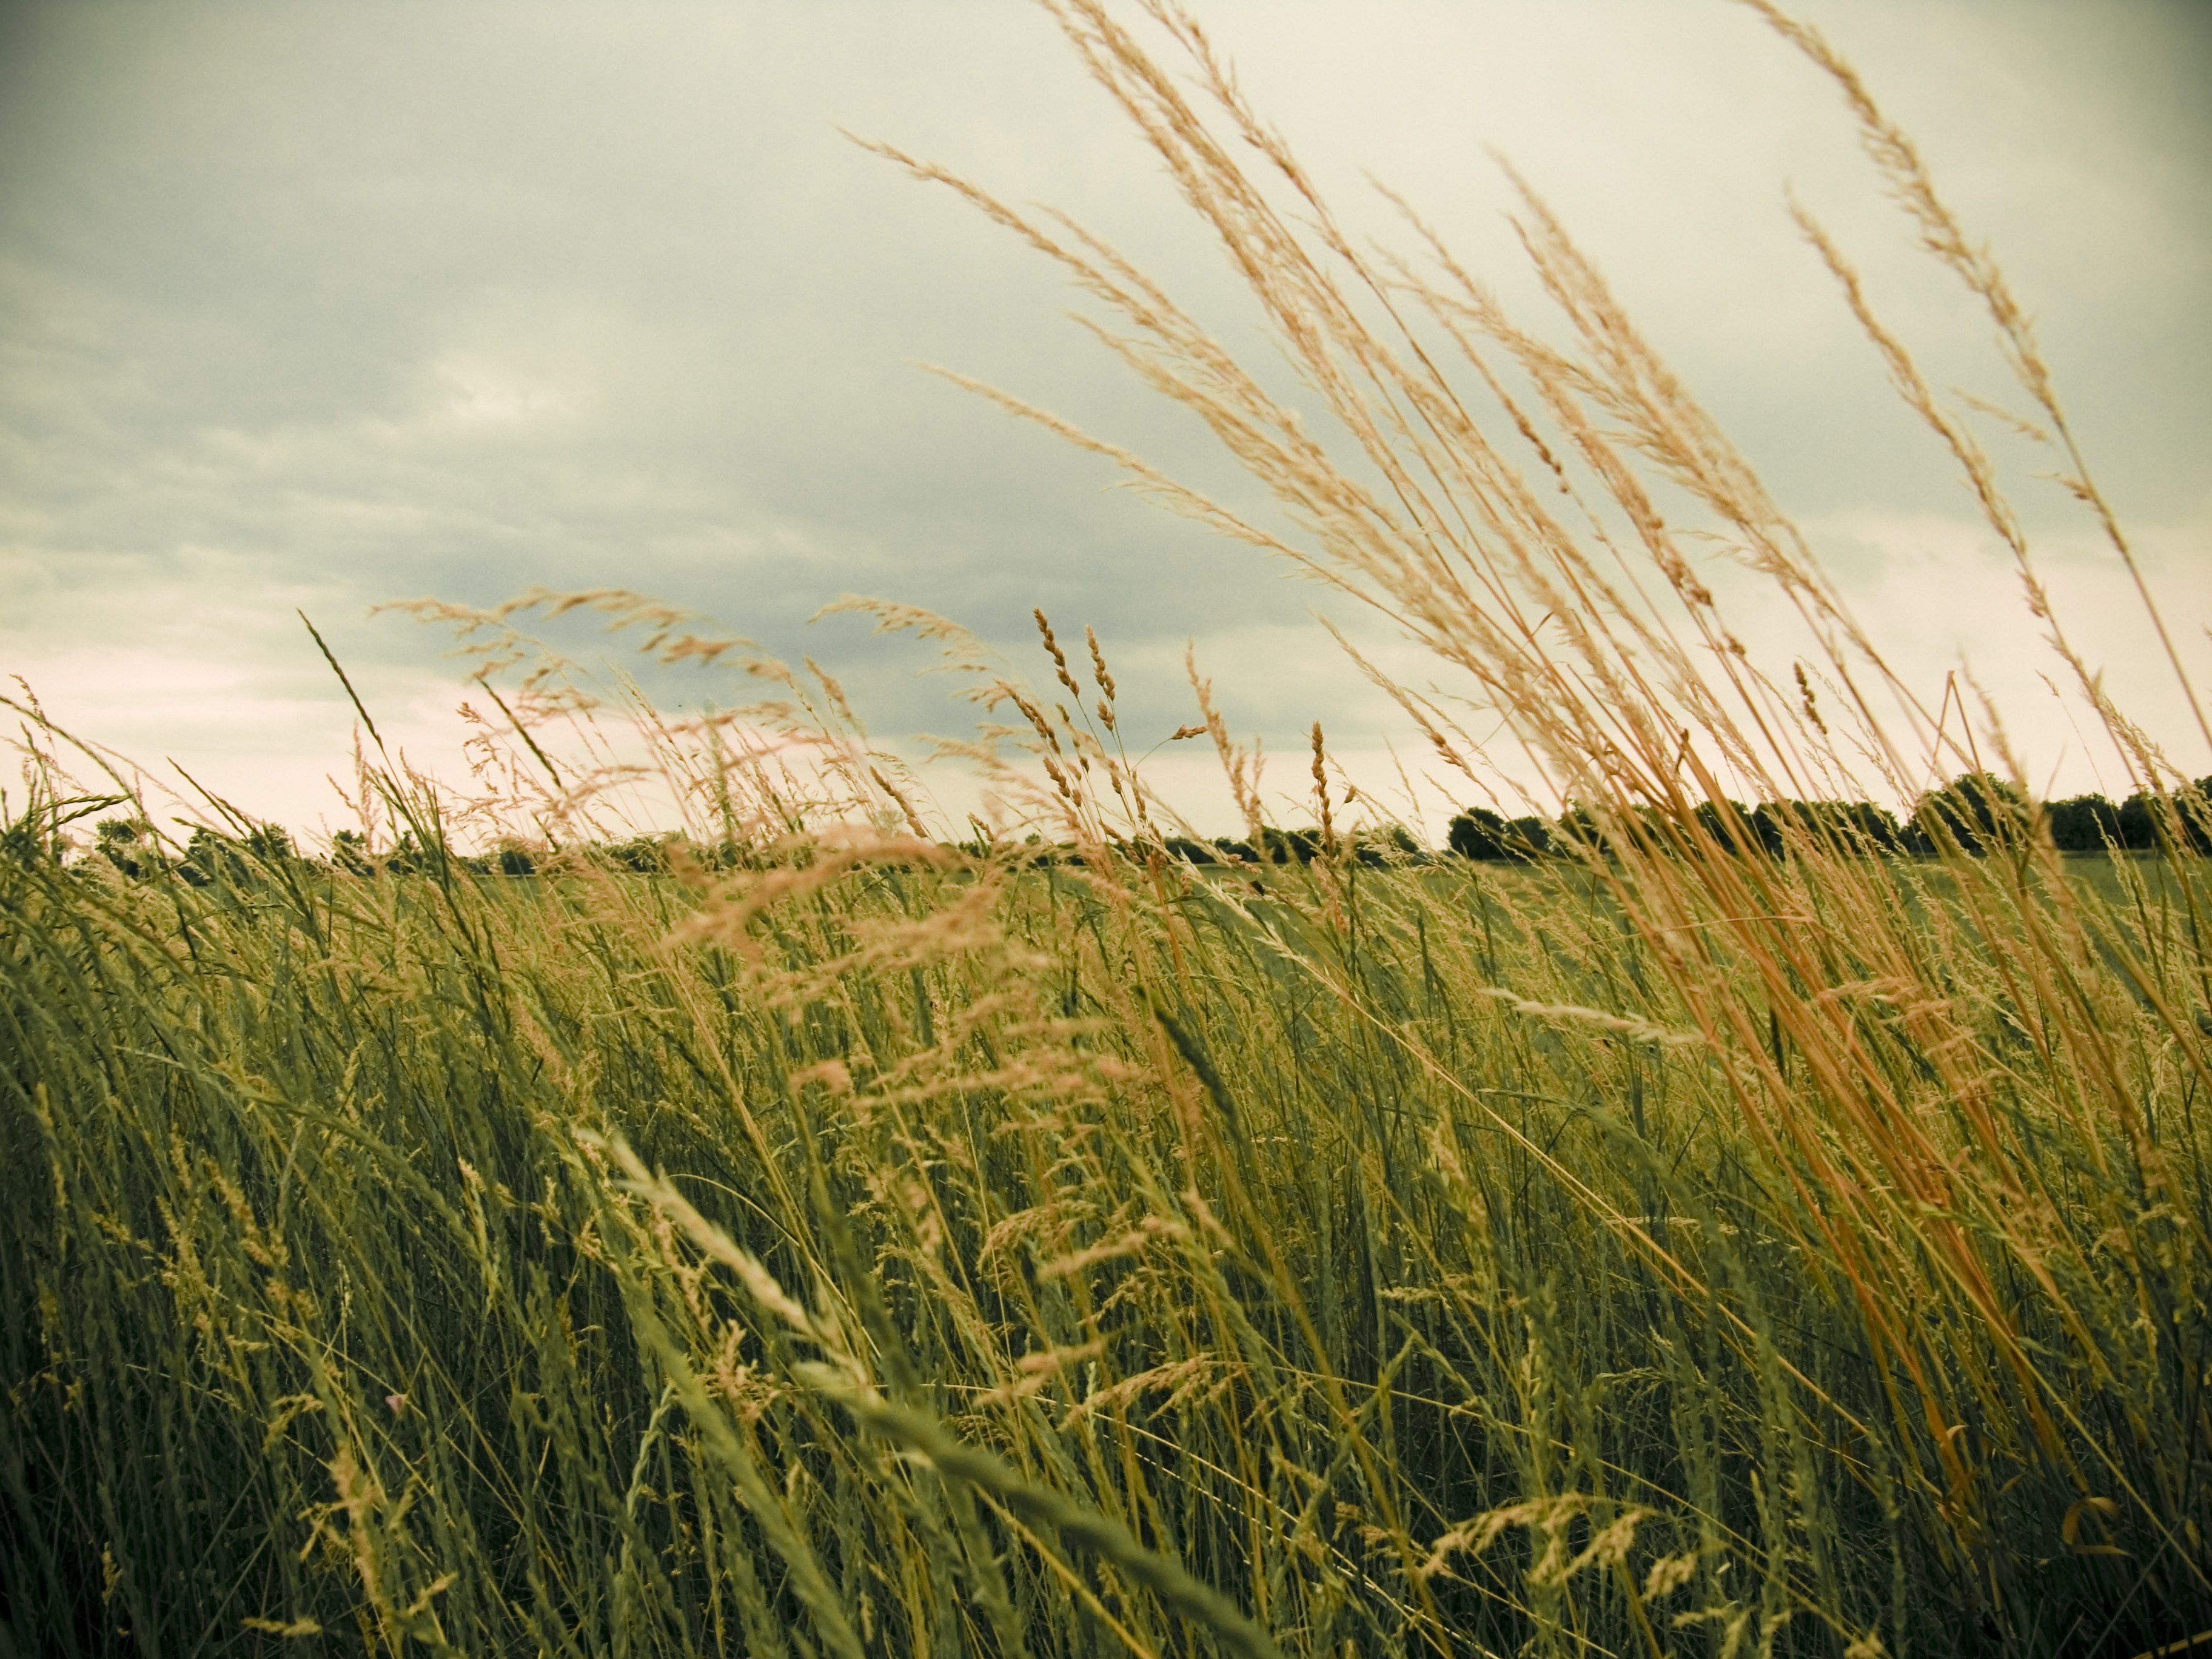
nature, grass, horizon, cloud, plant, sky, field, meadow, barley, wheat, prairie, countryside, sunlight, morning, wind, country, food, crop, agriculture, plain, clouds, grassland, rye, rural area, paddy field, flowering plant, commodity, grass family, land plant, phragmites, food grain